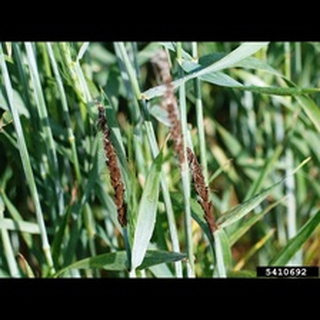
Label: wheat_smut